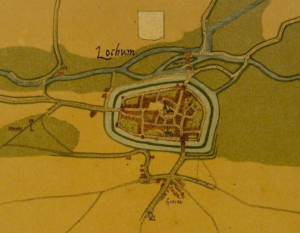
Lochem est une ville néerlandaise, dans la région particulière de l'Achterhoek, en province de Gueldre. C'est la ville principale de la commune de Lochem. Elle hébergeait une population totale de 13 839 habitants en 2013.